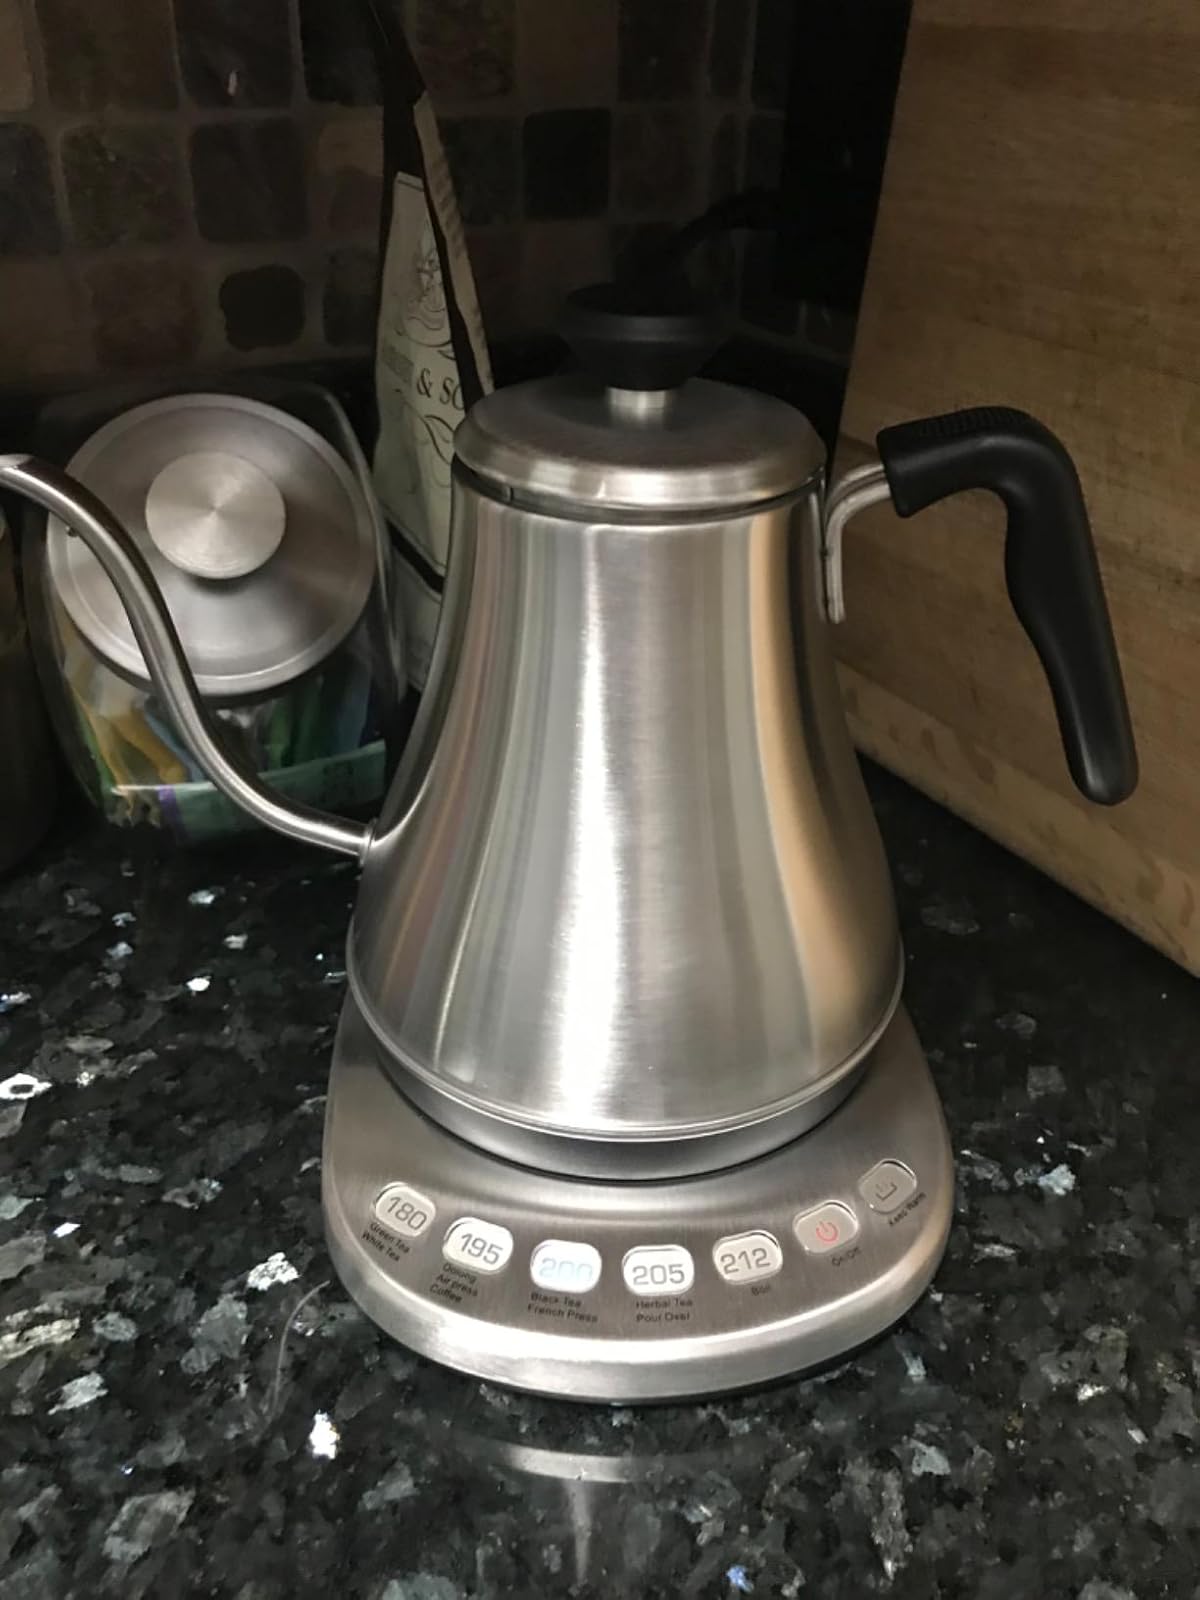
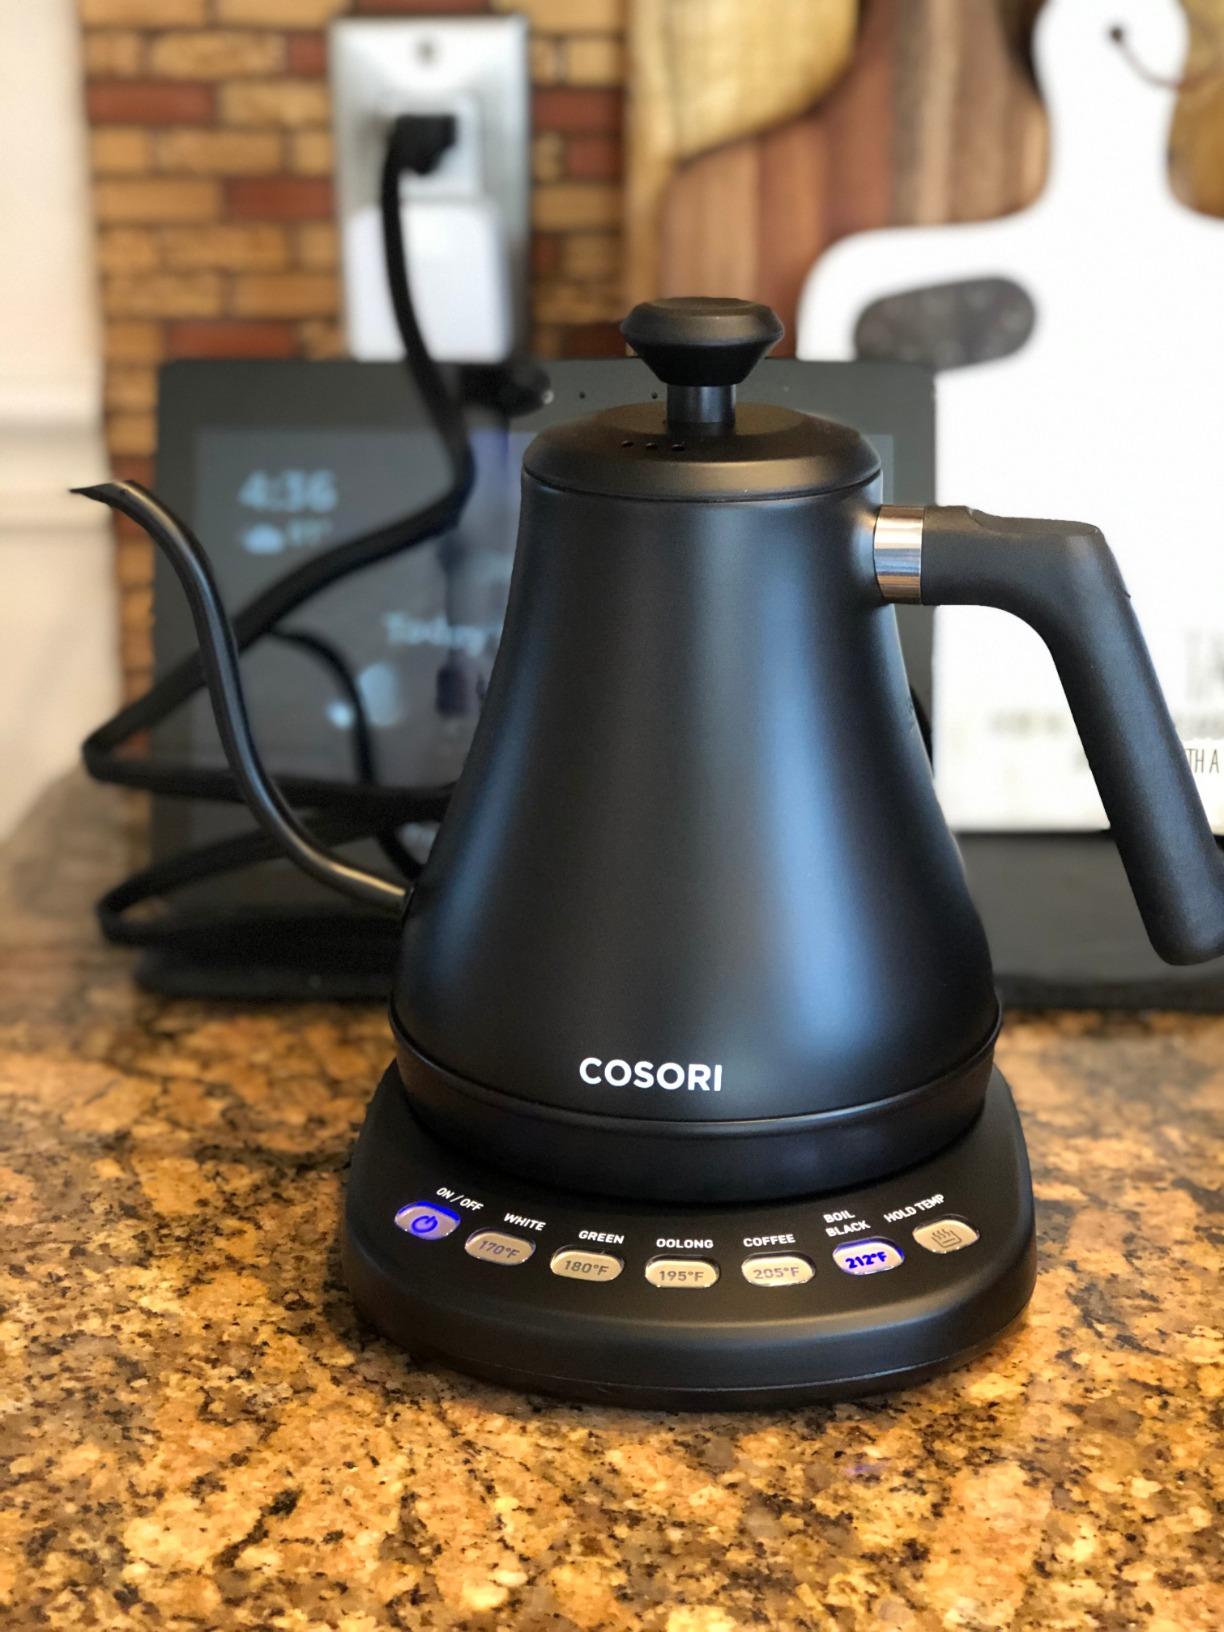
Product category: items_kettle
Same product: no